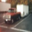
Label: truck